List of Turkmenistan Airlines destinations

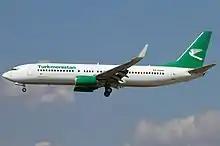
Turkmenistan Airlines Boeing 737-800

Following is a list of the current and former destinations served by Turkmenistan Airlines, as of May 2025. The list includes the city, country, and the airport's name, with the airline's hub, focus airports, cargo services, future and terminated destinations marked.